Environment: real
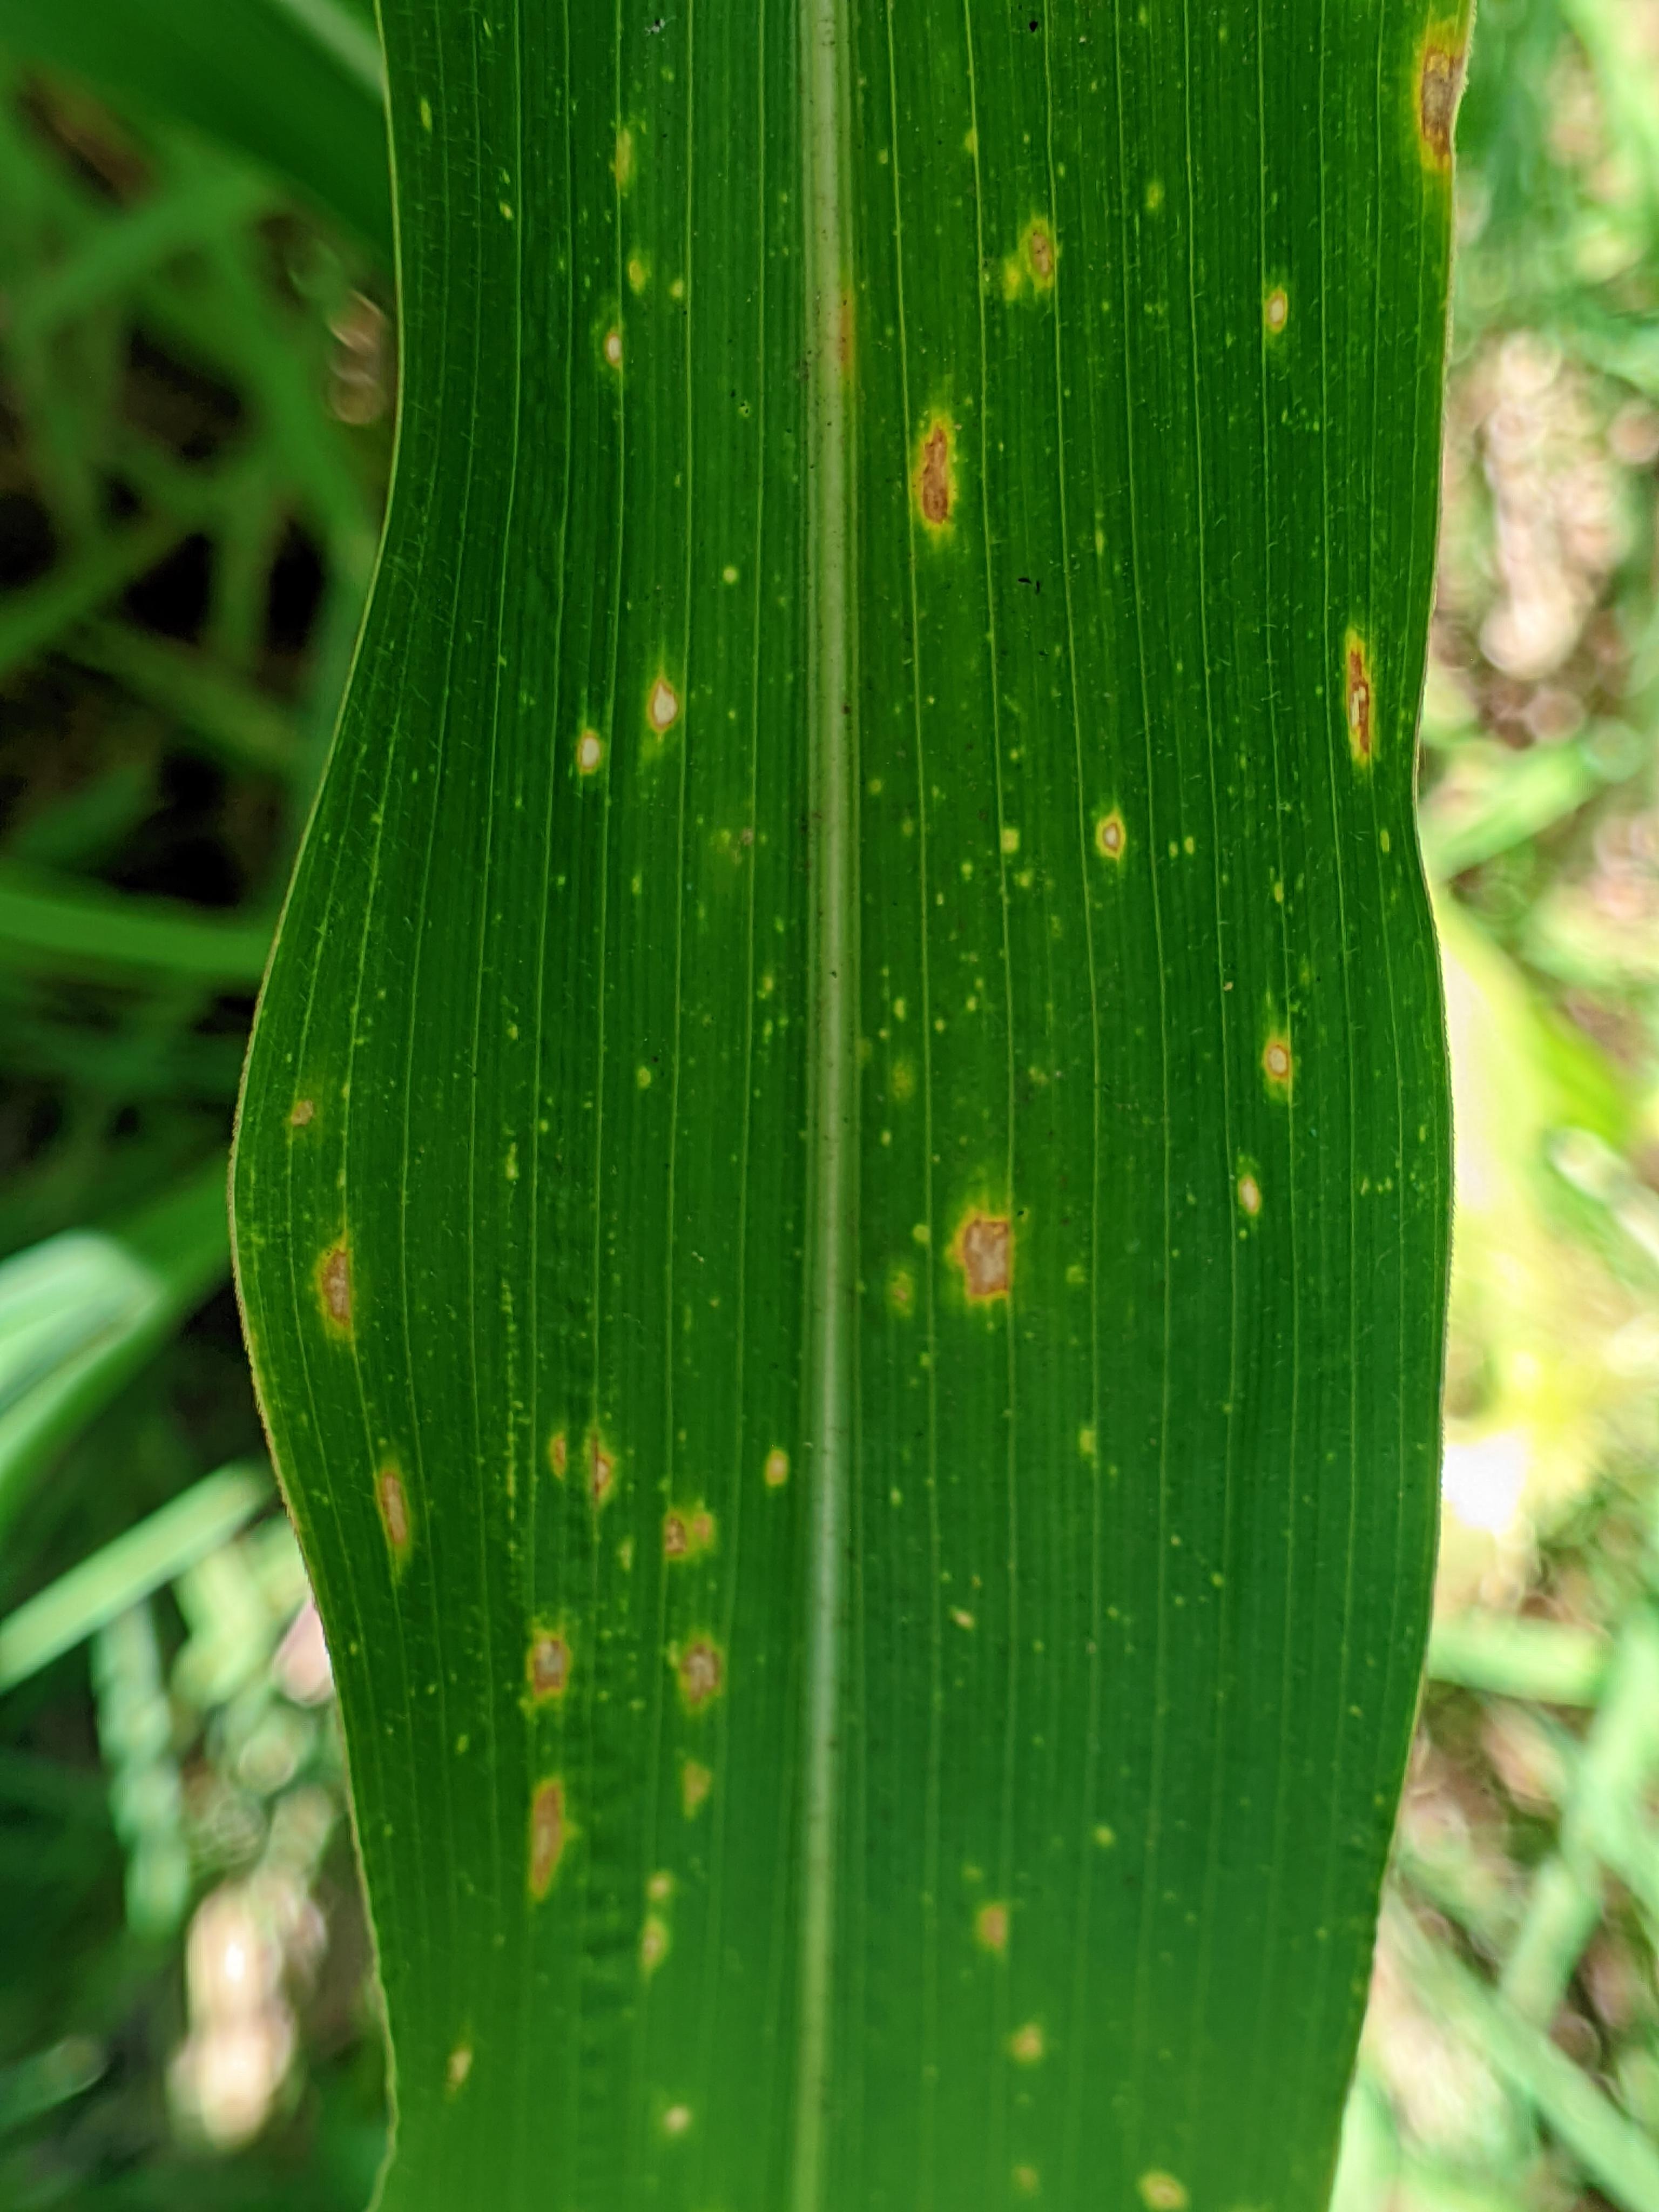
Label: gray_leaf_spot